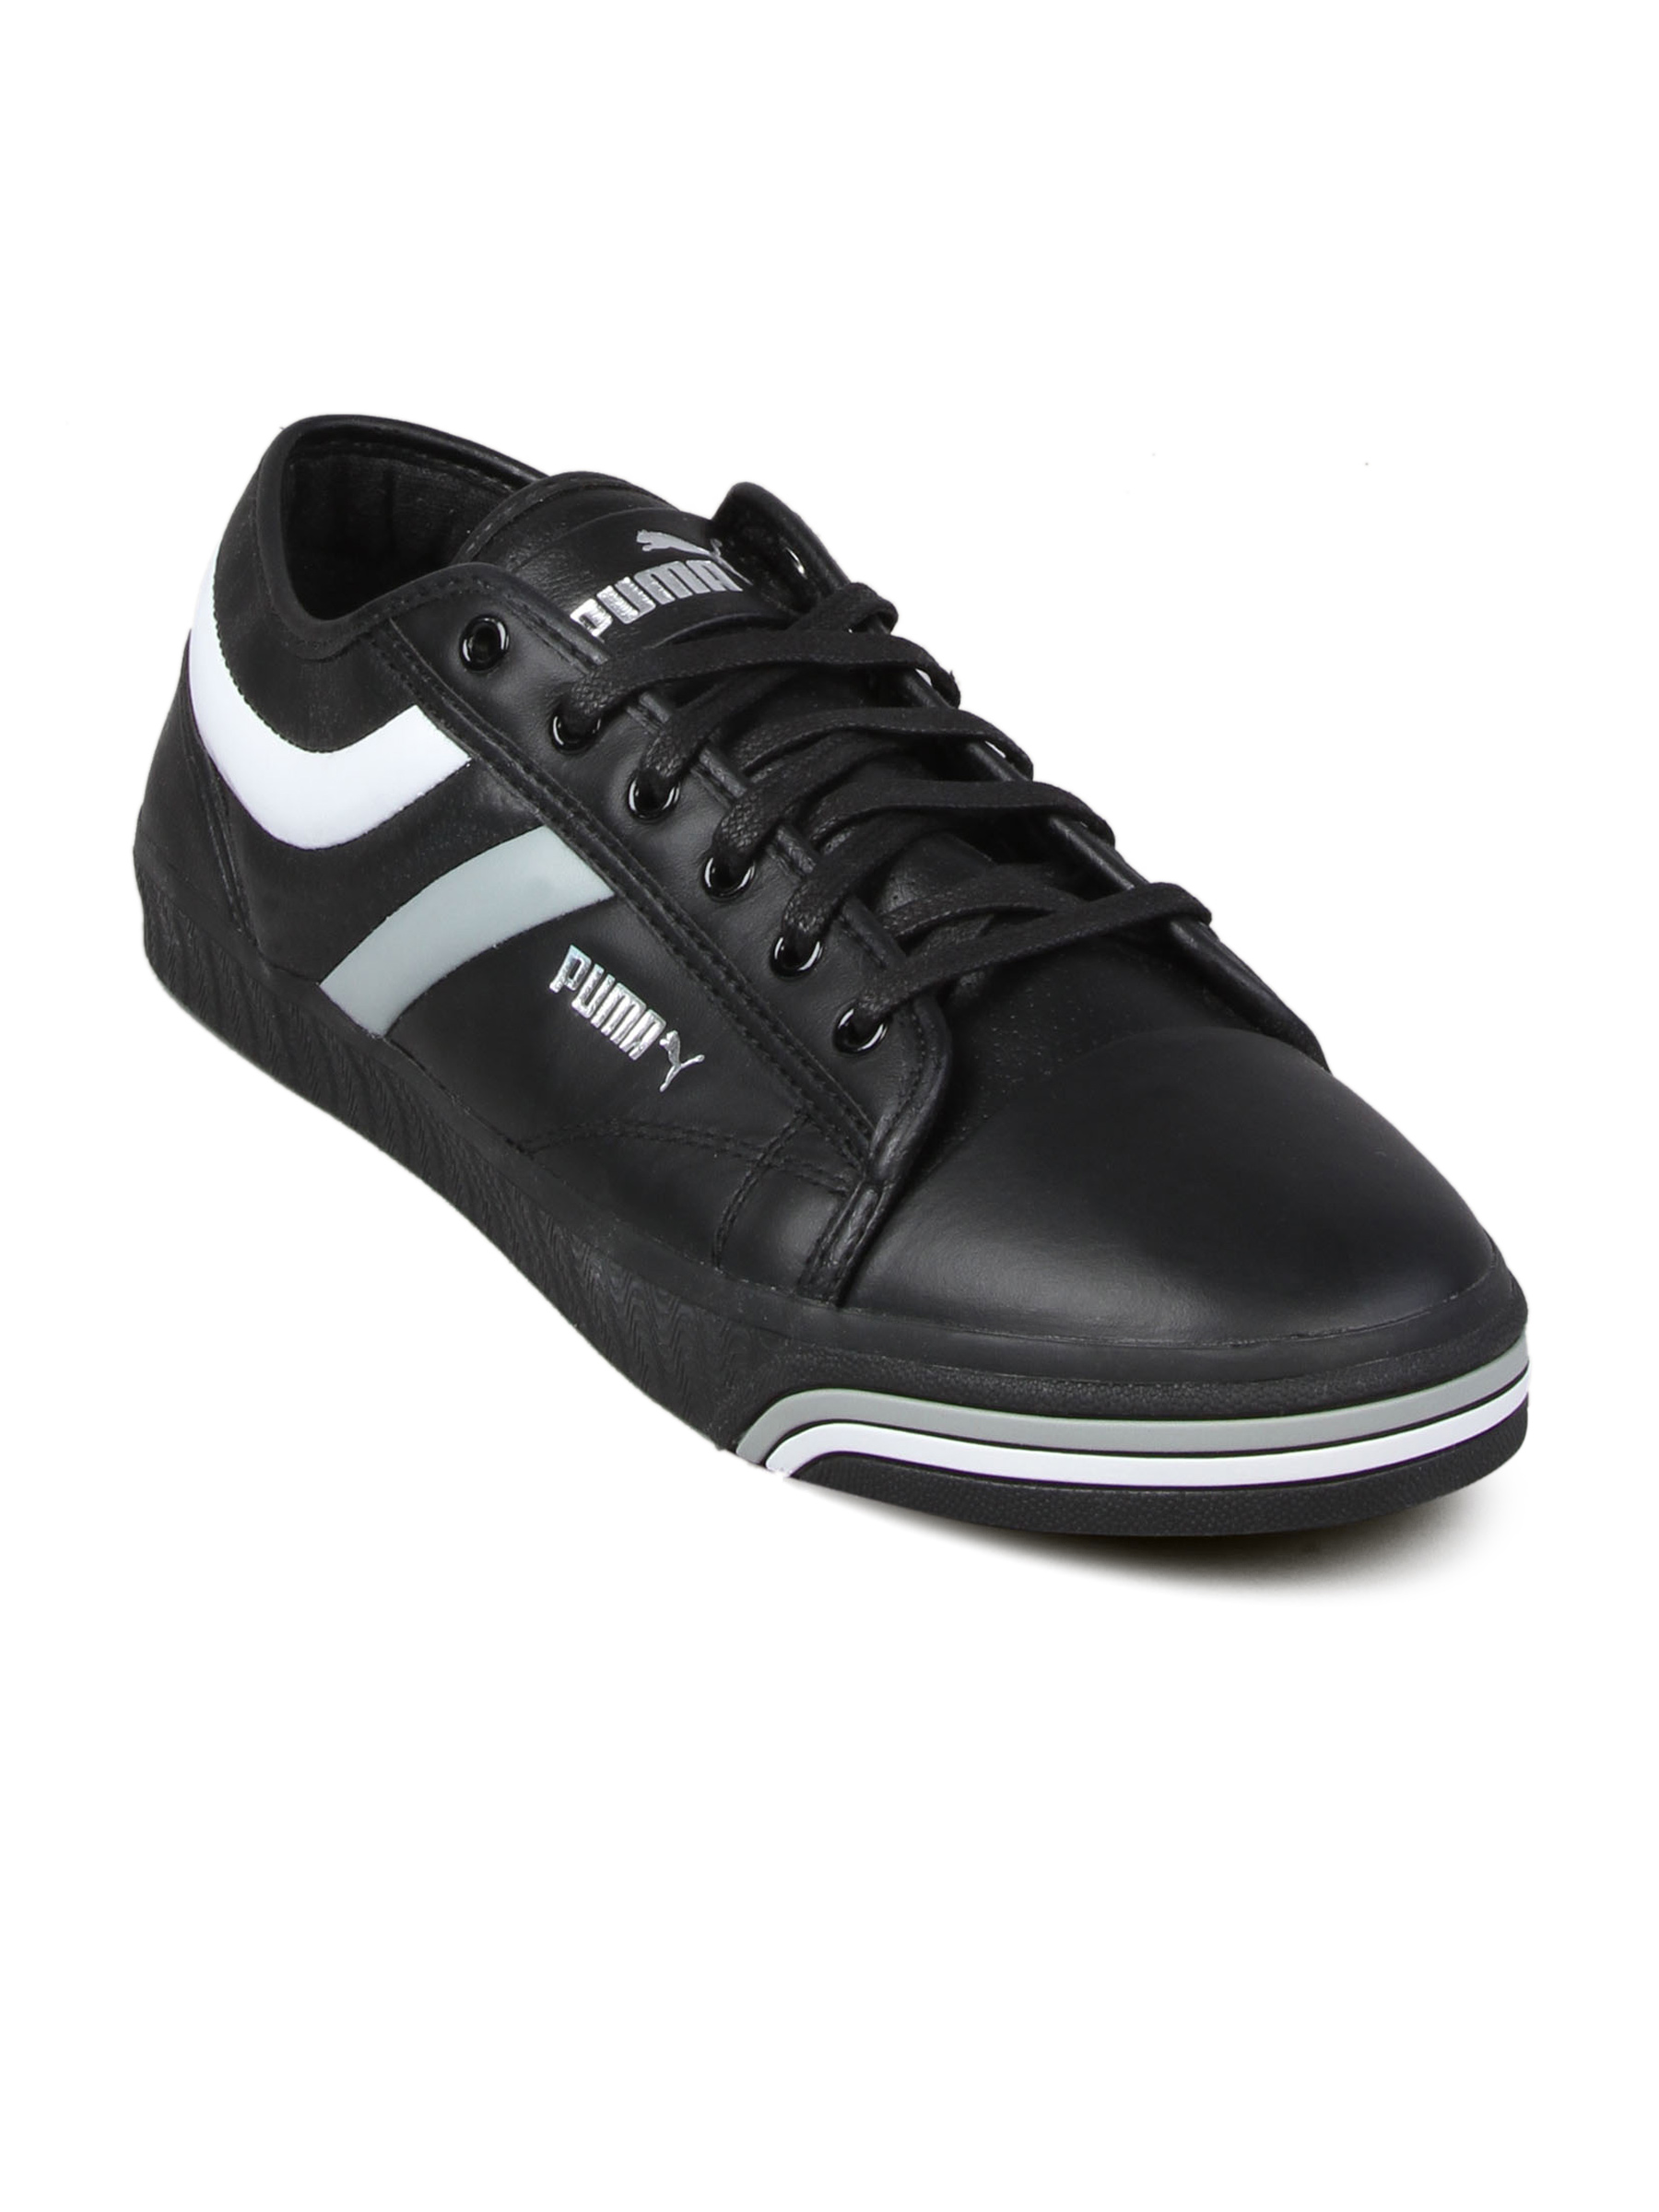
Puma Men's Excurse Black Shoe
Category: Footwear / Shoes / Casual Shoes
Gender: Men
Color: Black
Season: Fall 2010
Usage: Casual